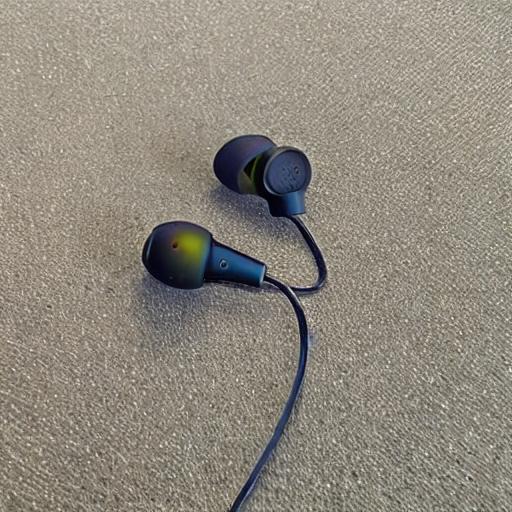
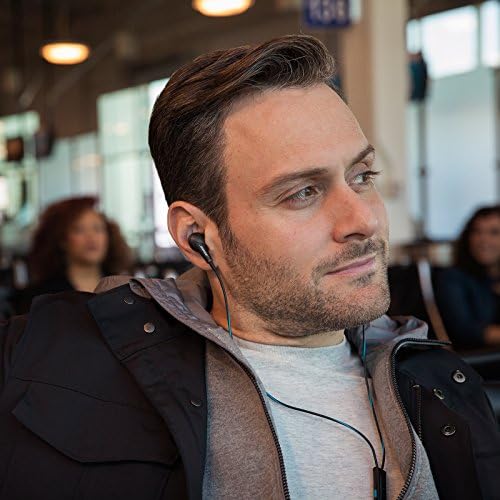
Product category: headphones
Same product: no